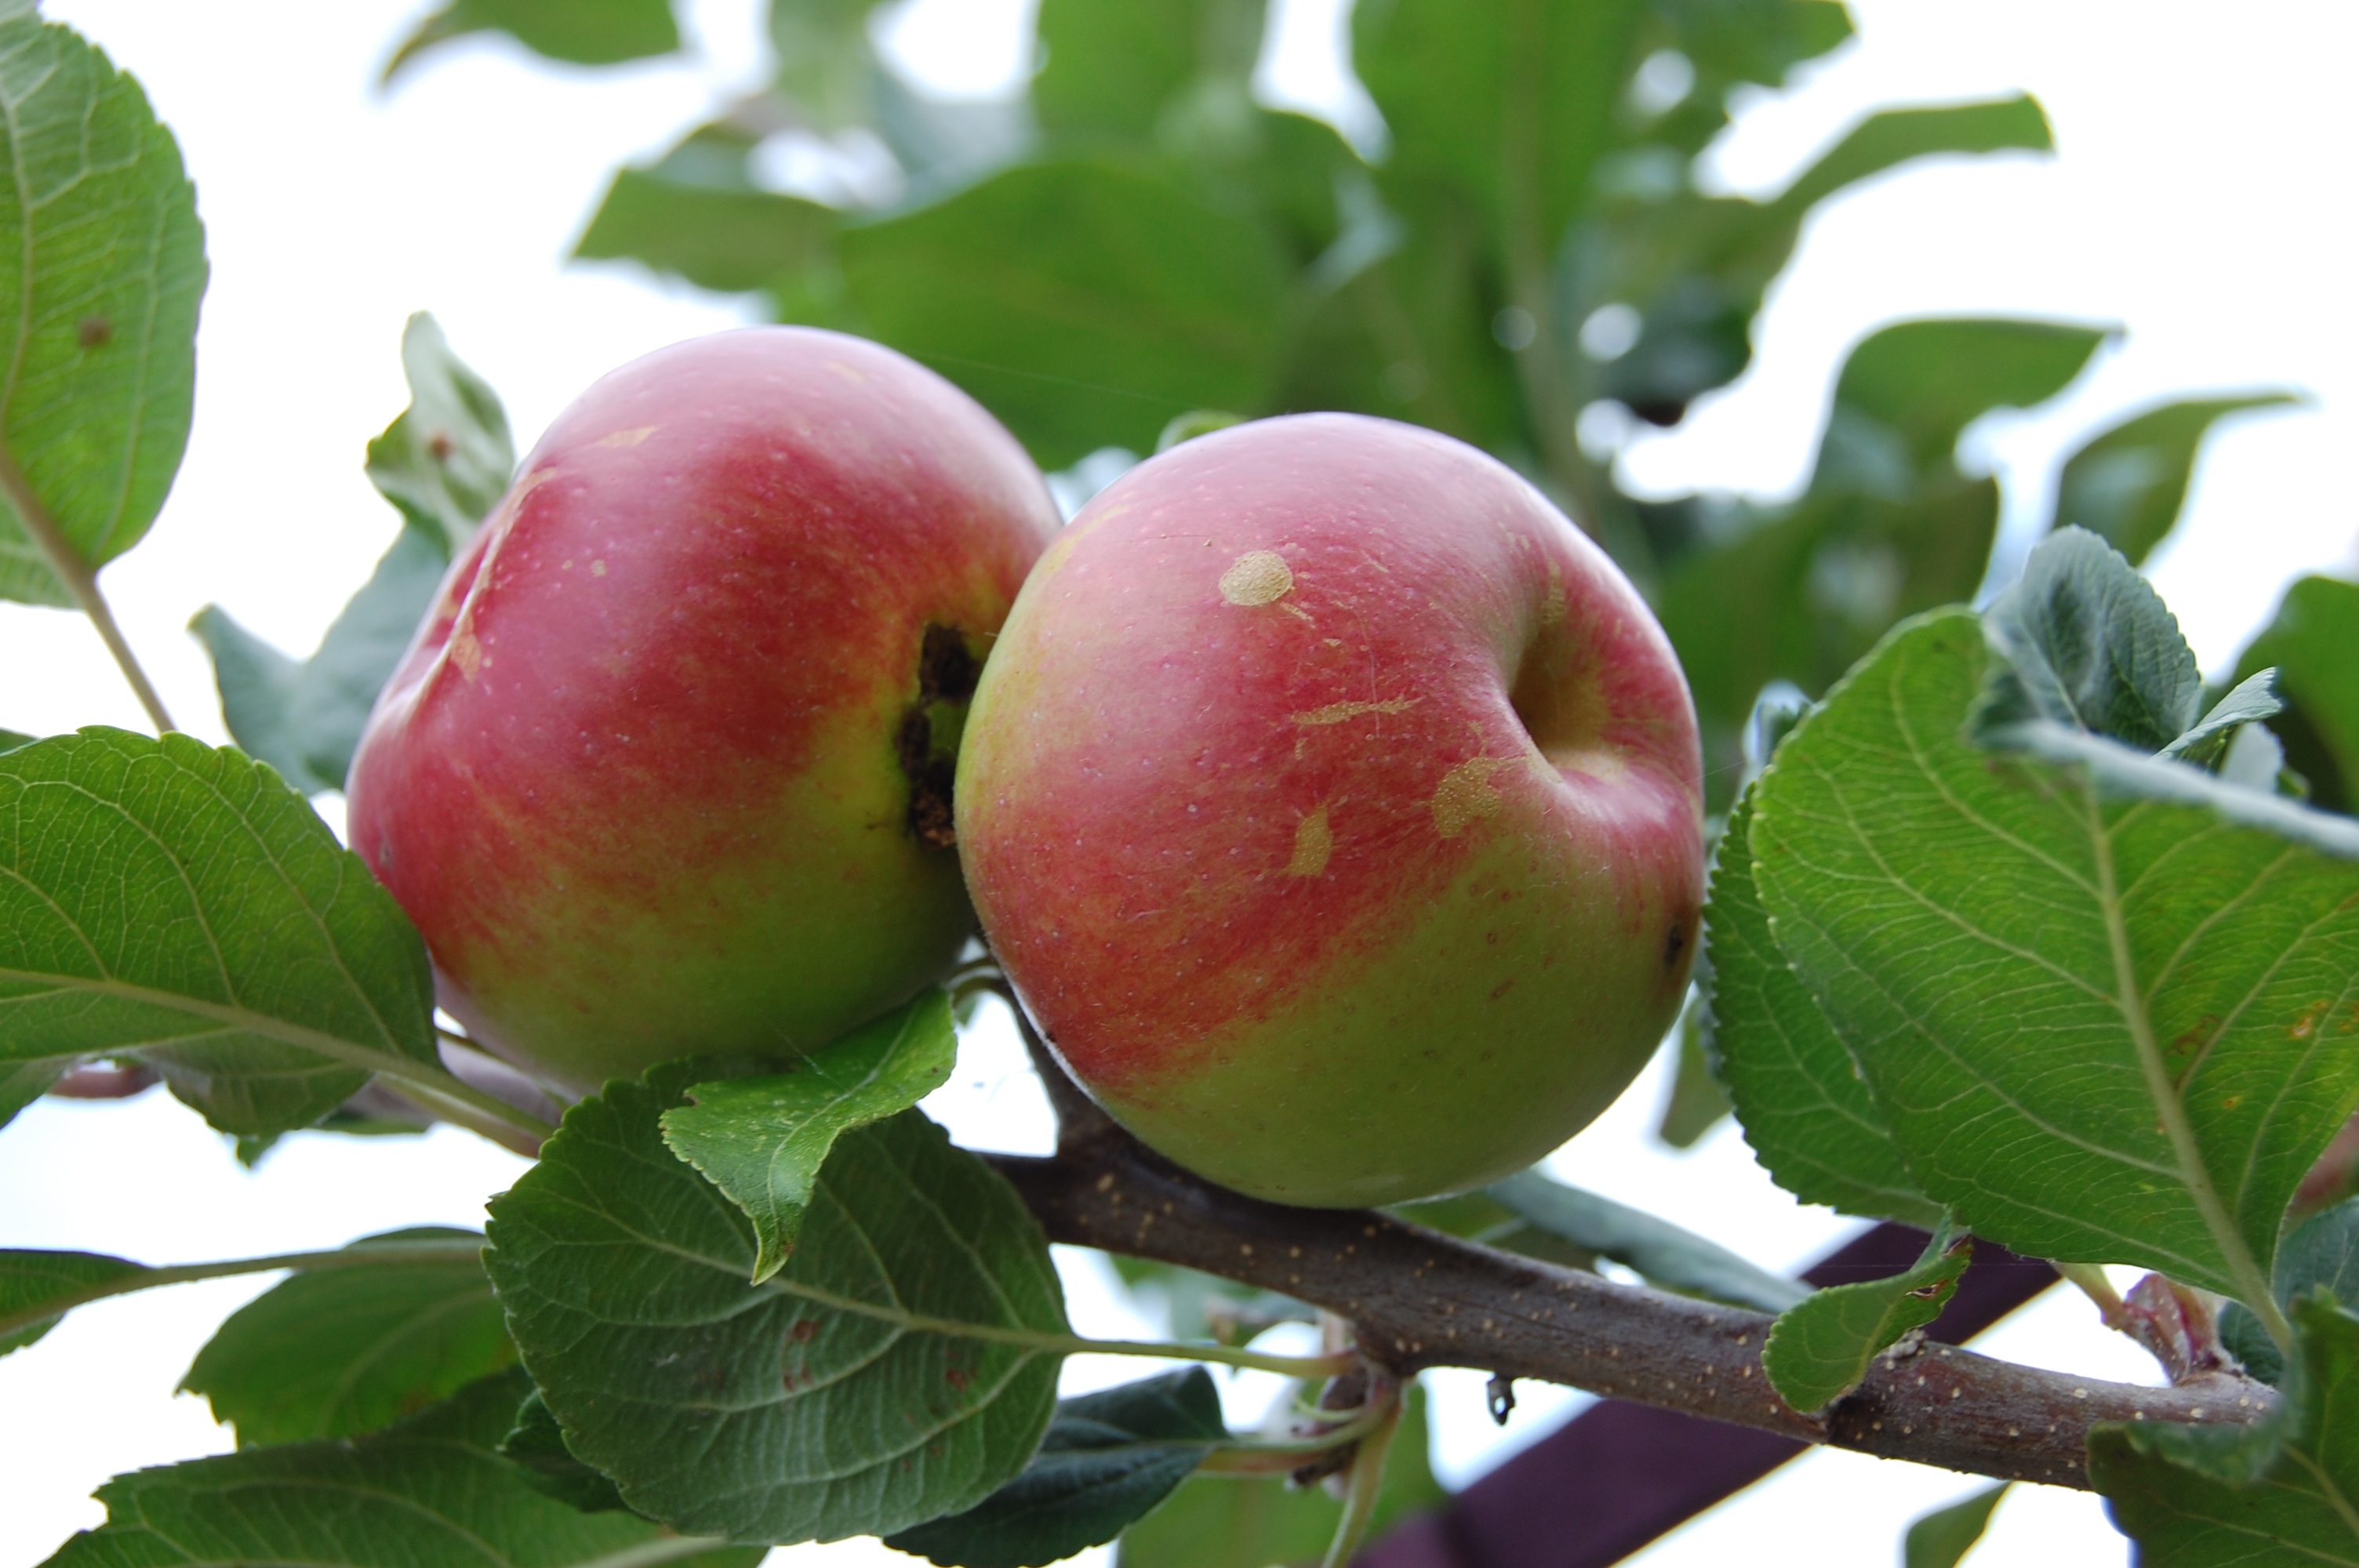
apple, branch, plant, fruit, flower, food, produce, gardening, peach, apple tree, flowering plant, rose family, damson, land plant, rose order